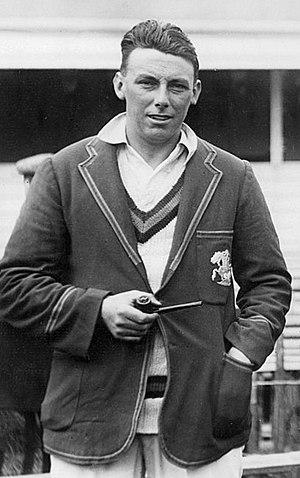
Maurice William Tate est un joueur de cricket international anglais né le 30 mai 1895 à Brighton et décédé le 18 mai 1956 à Wadhurst.